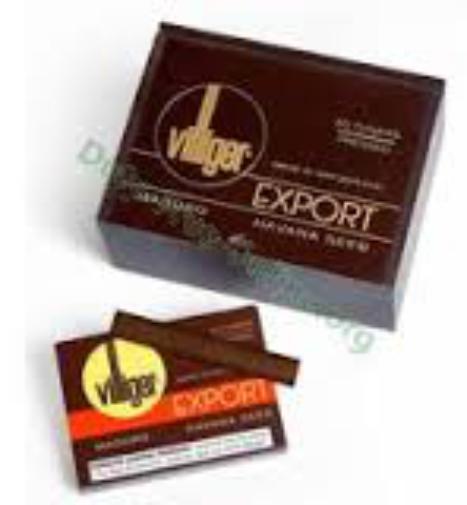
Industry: Necessities